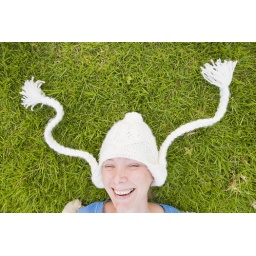
Smiling woman in a woolly hat on a green lawn